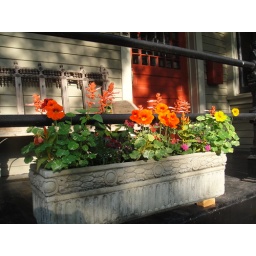
Planter of orange and yellow nasturtiums on my front porch in the city.